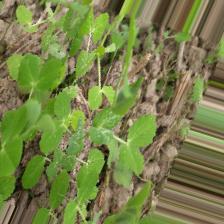
Label: Powdery Mildew